Fulmen Batteries

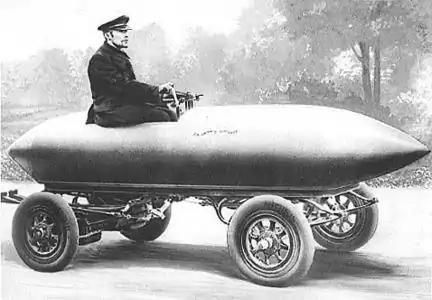
"La Jamais Contente"

In 1895, the double phaéton Jeantaud took part in the Paris-Bordeaux race by changing its Fulmen battery each 40 Kilometers at every relay.